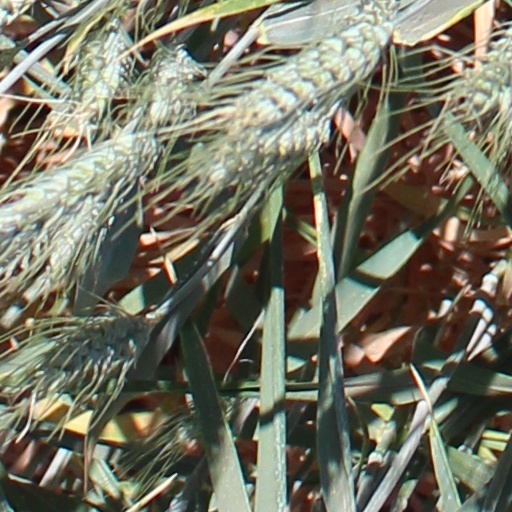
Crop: wheat